Abida Parveen

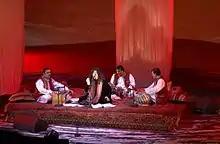
Parveen at her concert in Oslo, 2007

Parveen had already begun performing at Dargahs and Urs in the early 1970s, but it was in 1973, on Radio Pakistan, that she achieved her first real breakthrough with the Sindhi song "Tuhinje zulfan jay band kamand widha." In 1977, she was introduced as an official singer on Radio Pakistan. Since then, Parveen has risen to prominence and is now considered one of the finest vocal artists in Pakistan. She has imbued Sufi music with a new identity, marking the beginning of this journey at Sultana Siddiqui's Awaz-o-Andaz in 1980.